Stephen Daye

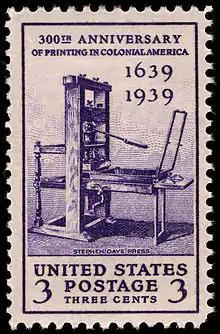
1939 U.S. stamp commemorating the 300th anniversary of printing in colonial America

Stephen Daye (c.1594 – December 22, 1668) emigrated from England to the English colony of Massachusetts Bay and, likely with the help of his son Matthew, became the first printer in colonial America, under indenture to Elizabeth Glover, owner of the first printing press in the British Colonies. At this press was printed the "Bay Psalm Book" in 1640, the first book printed in the present day United States.